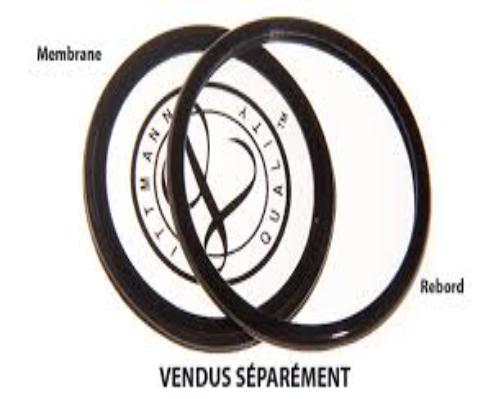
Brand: littmann
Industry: Electronic